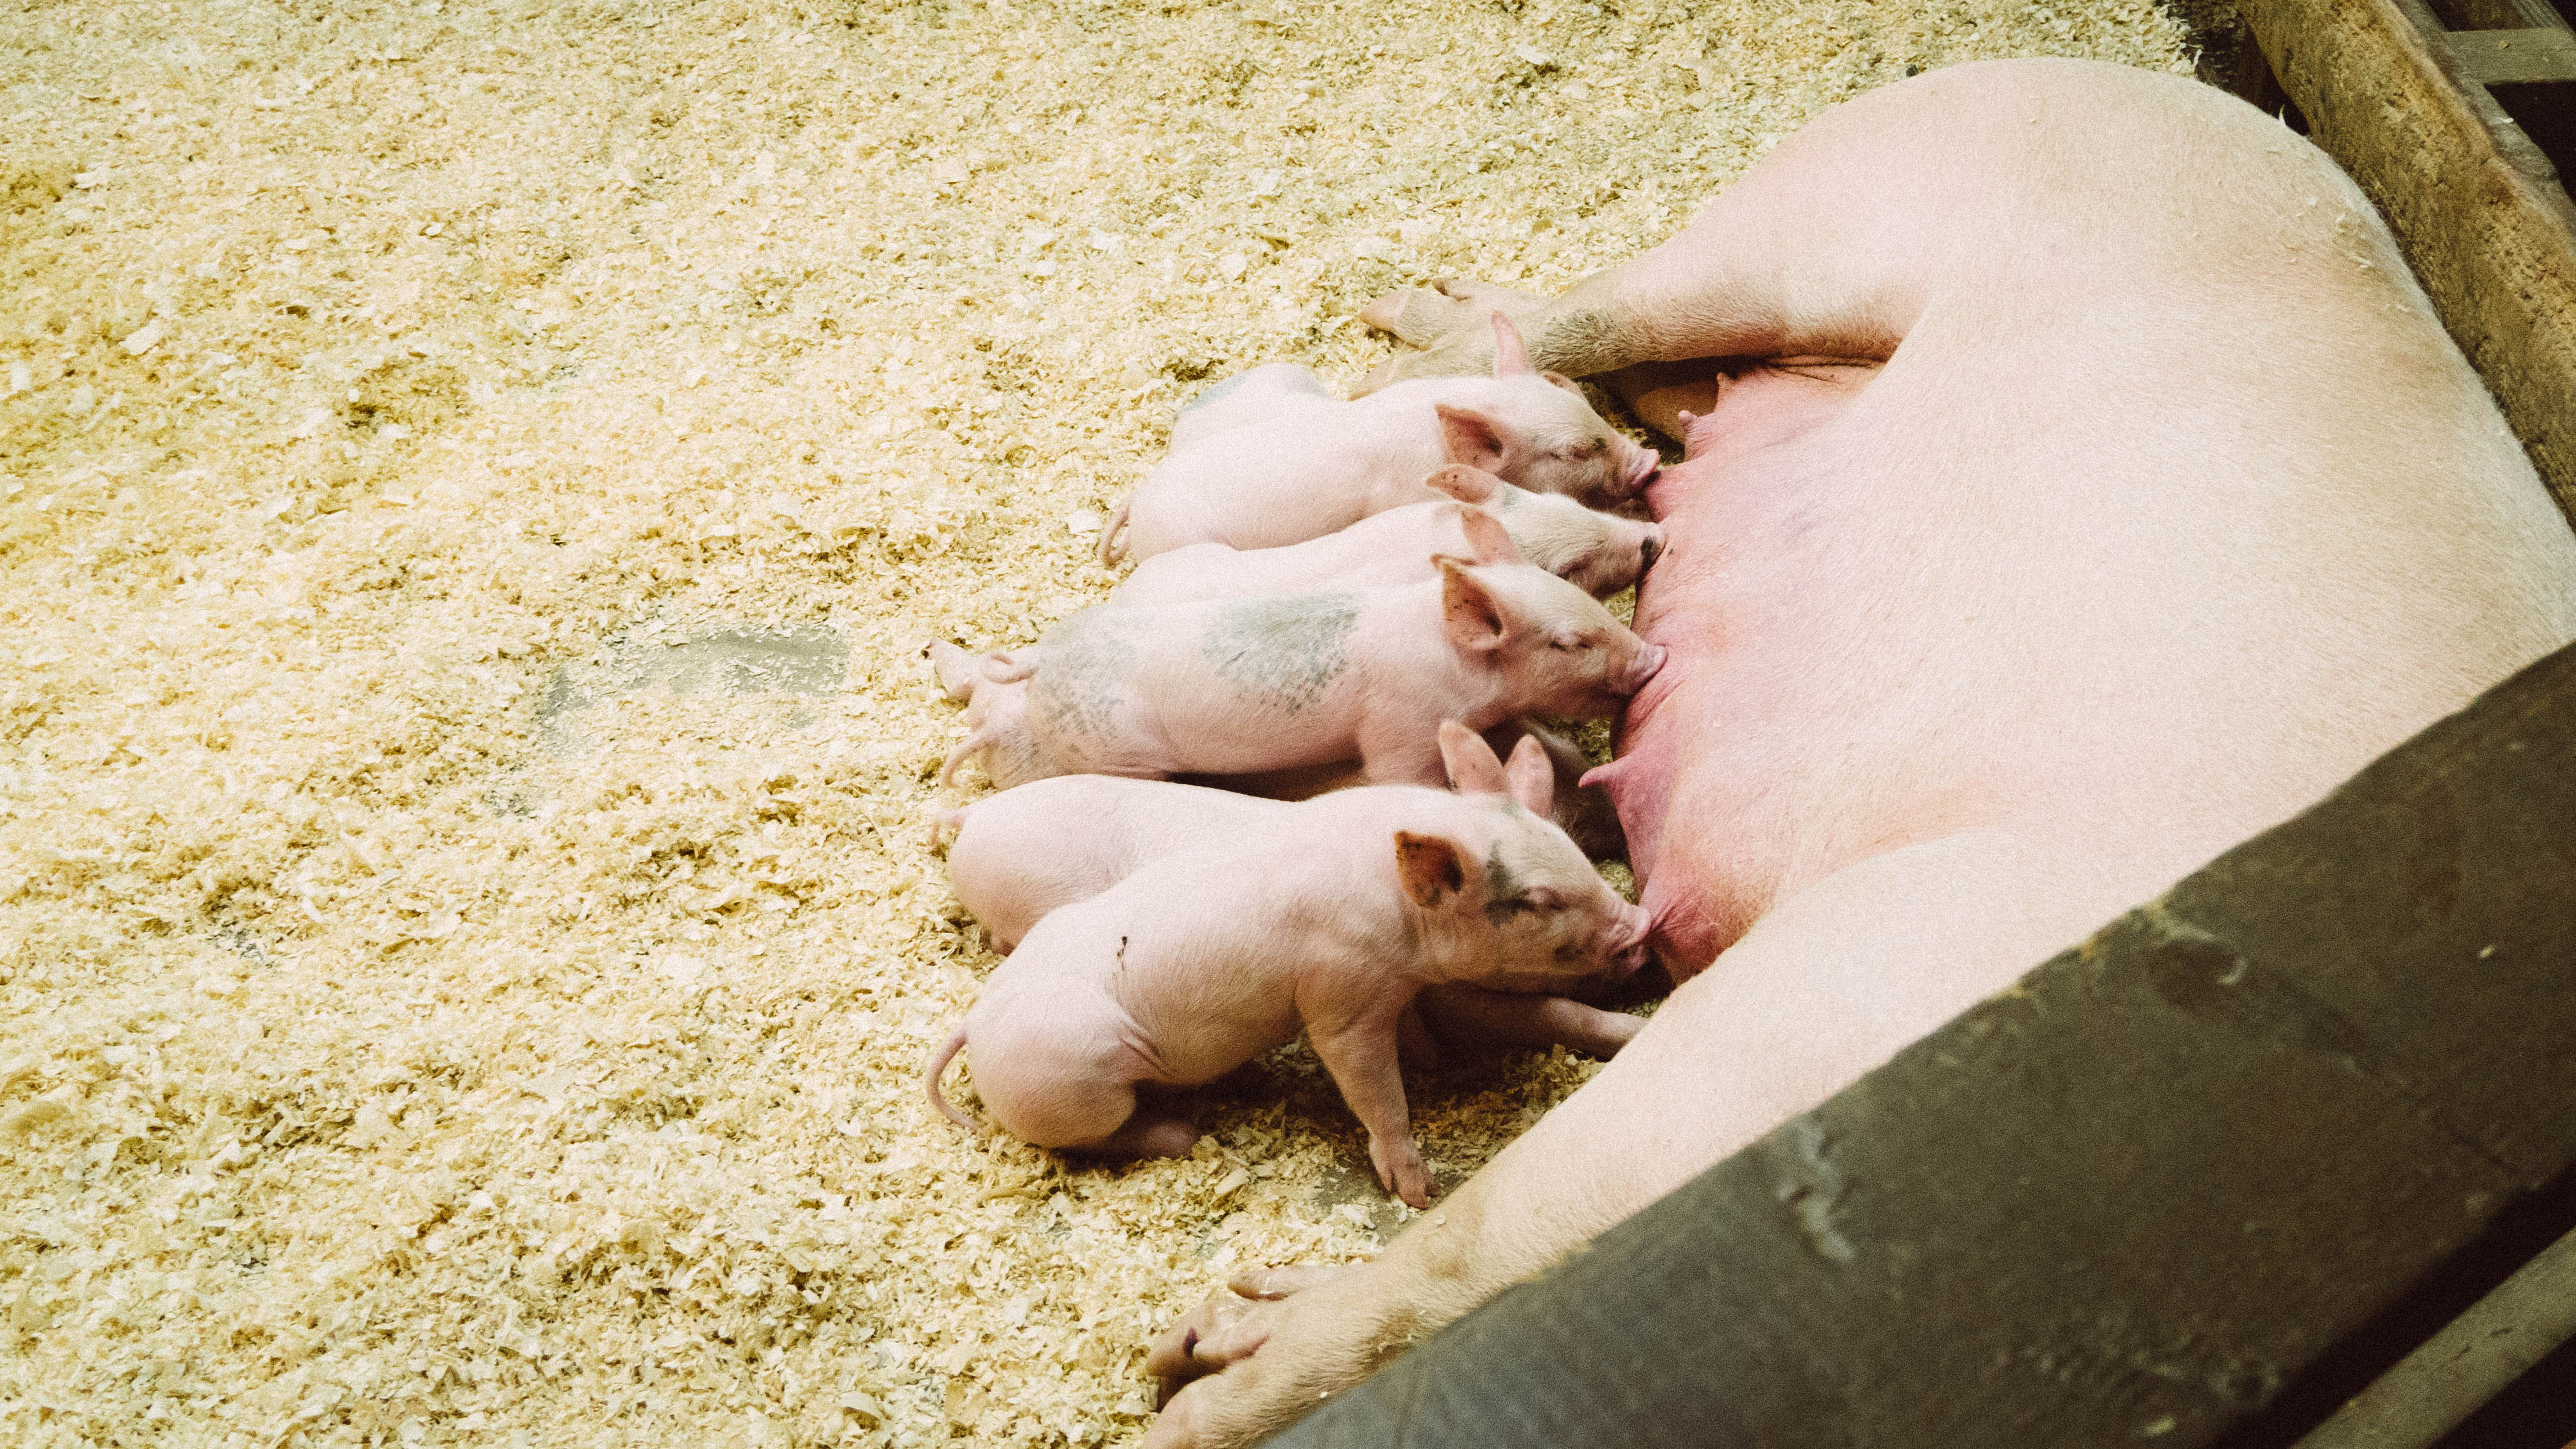
farm, mammal, eating, pigs, piglets, pig, swine, domestic pig, pig like mammal